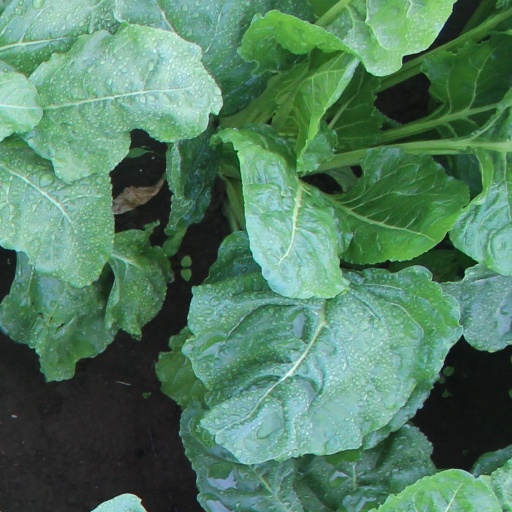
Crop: sugar beet